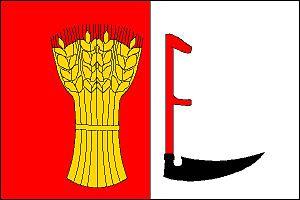
Malhostovice est une commune du district de Brno-Campagne, dans la région de Moravie-du-Sud, en République tchèque. Sa population s'élevait à 960 habitants en 2017.